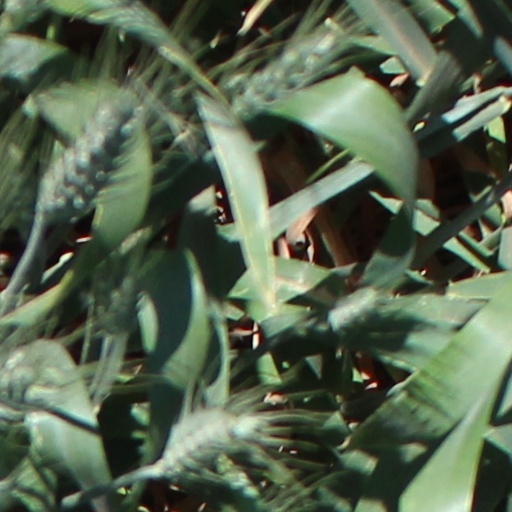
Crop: wheat